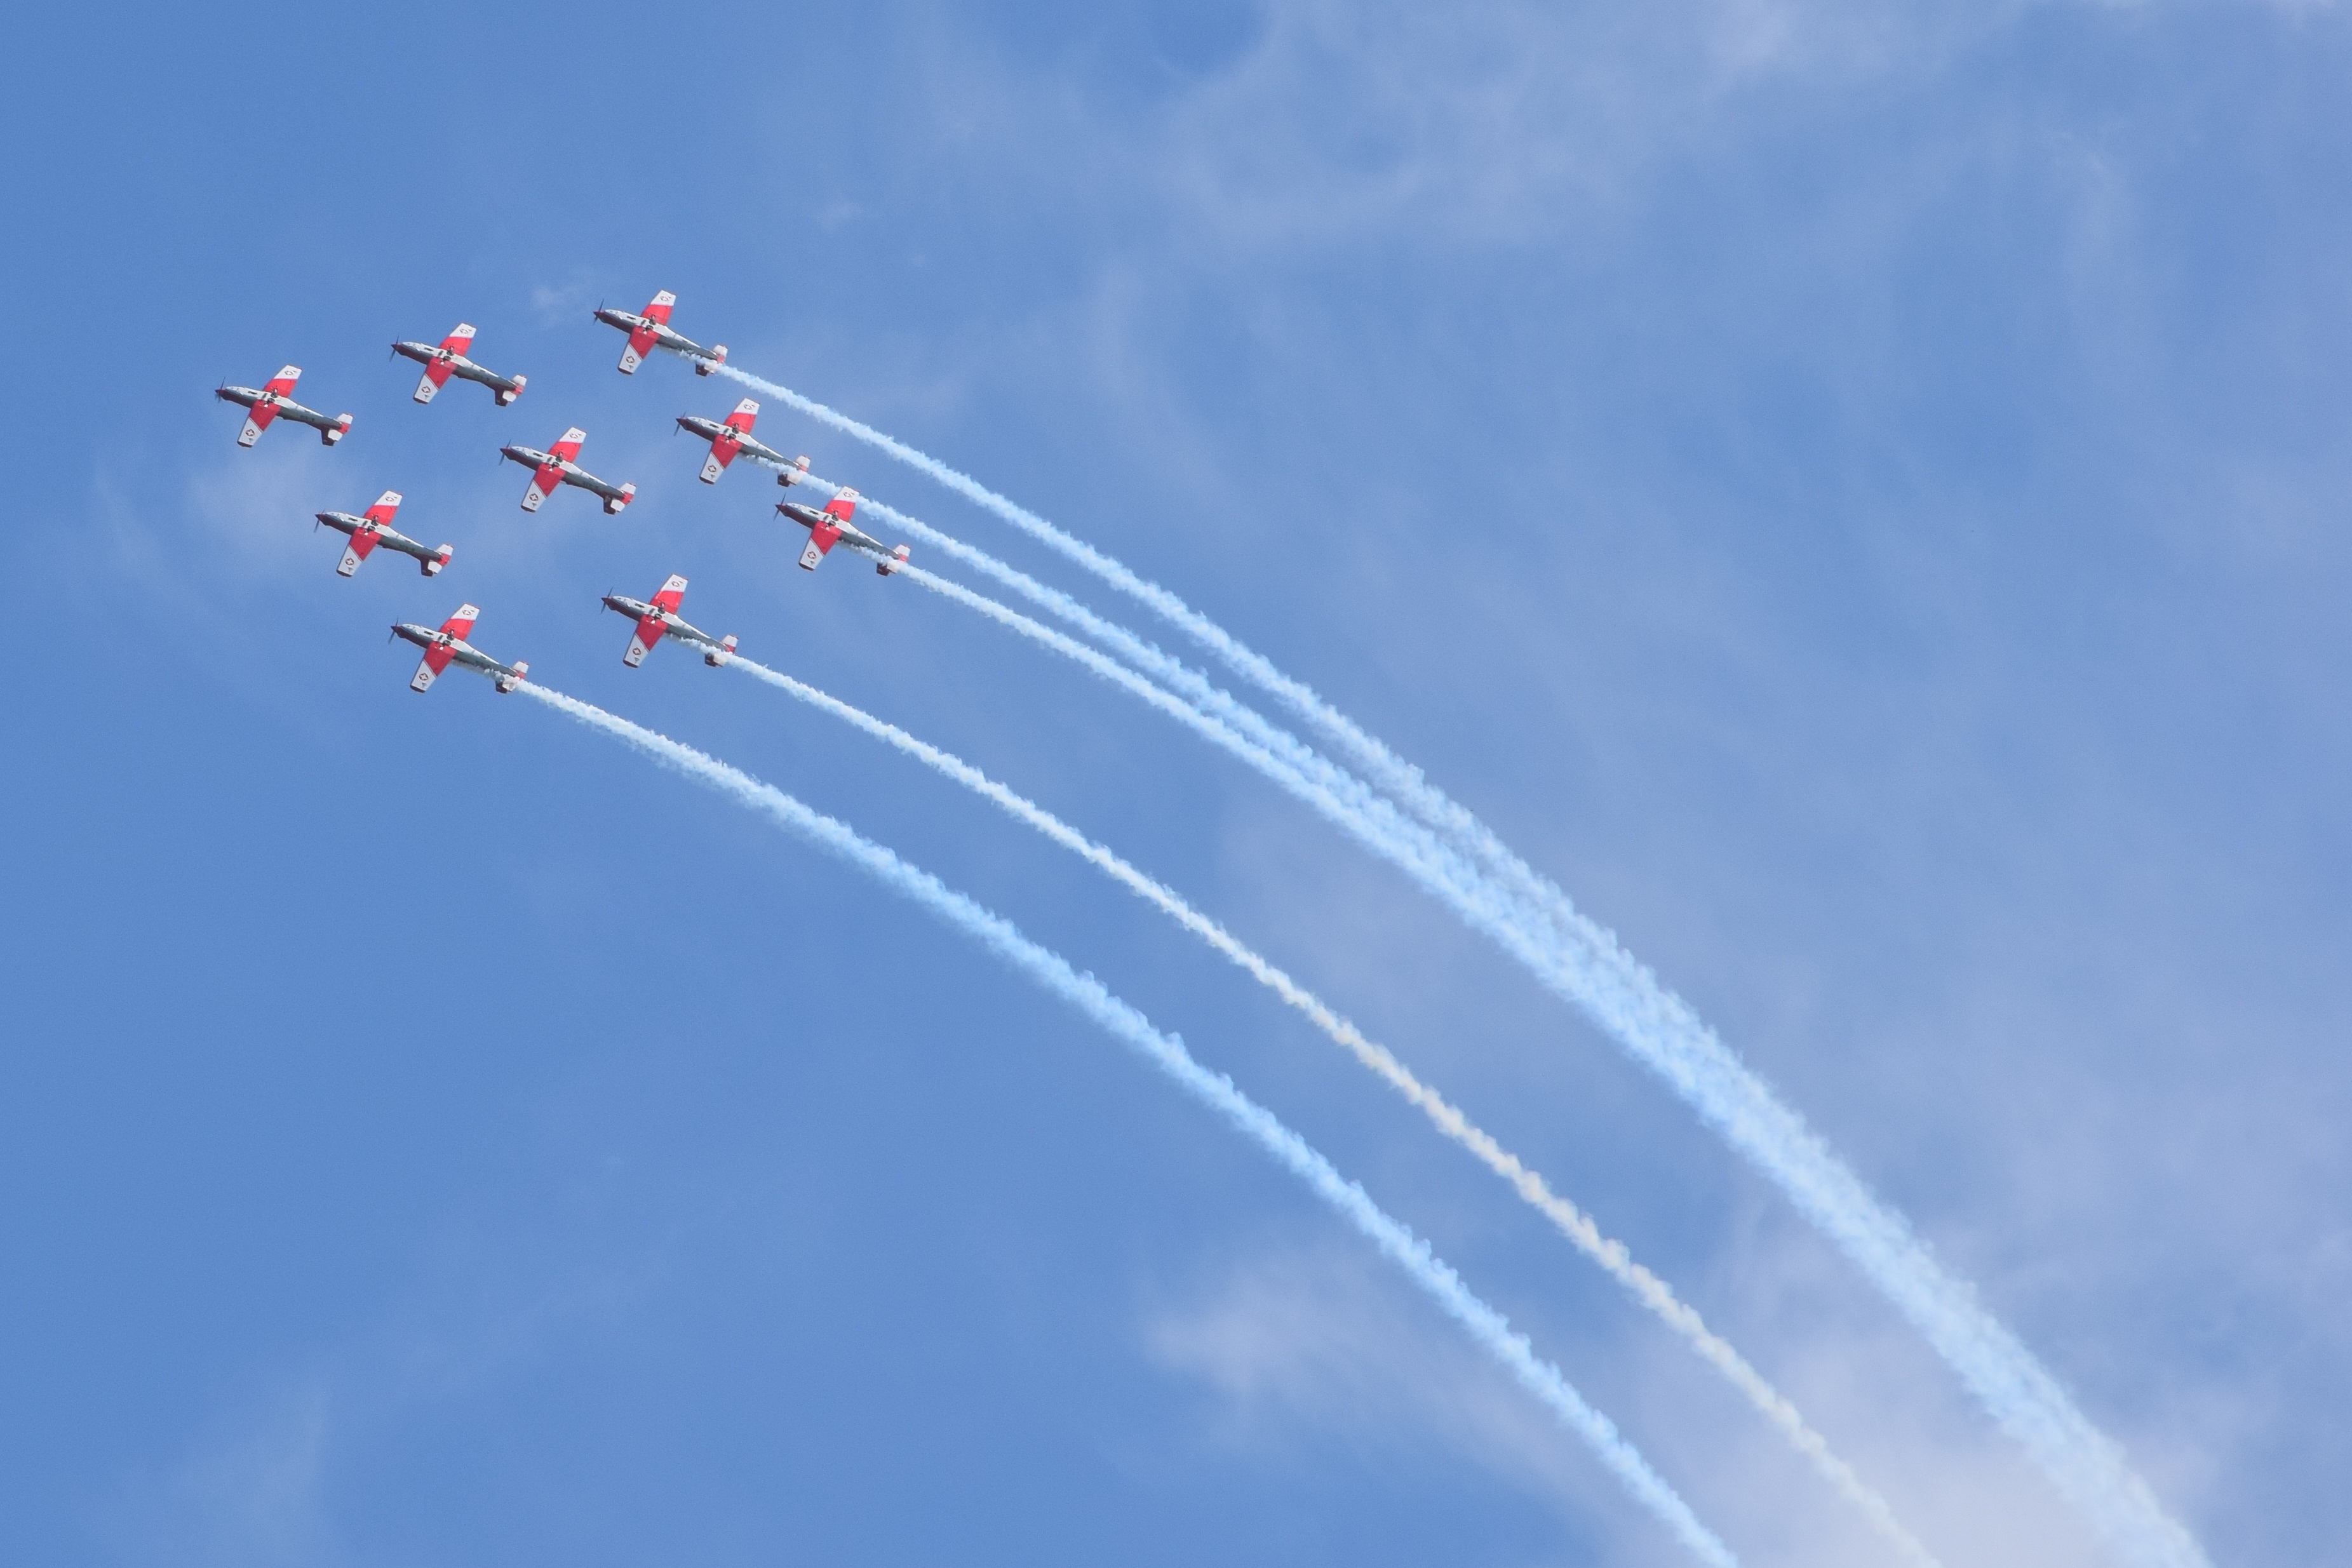
wing, sky, action, toy, flyer, air show, aerobatics, flugshow, atmosphere of earth, general aviation